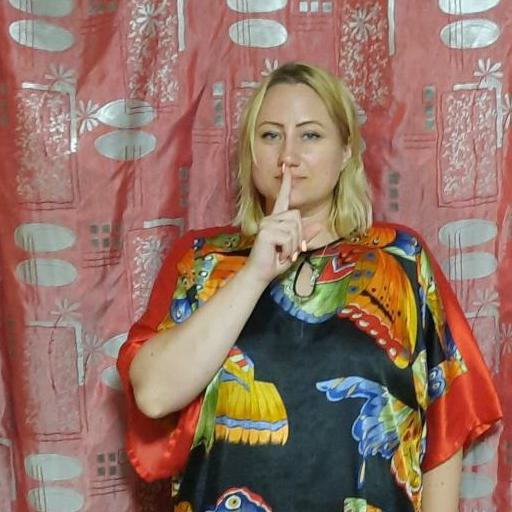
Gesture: mute